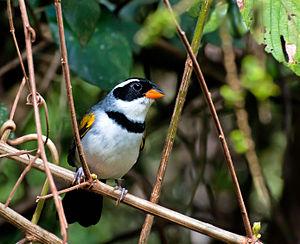
La province de Santiago del Estero est une province de l'Argentine, située dans la région du Gran Chaco, dans le centre-nord du pays. Sa capitale est la ville de Santiago del Estero. En 2010 la population recensée se montait à 896 461 habitants. En 2018 sa population était estimée à 958 000 habitants.